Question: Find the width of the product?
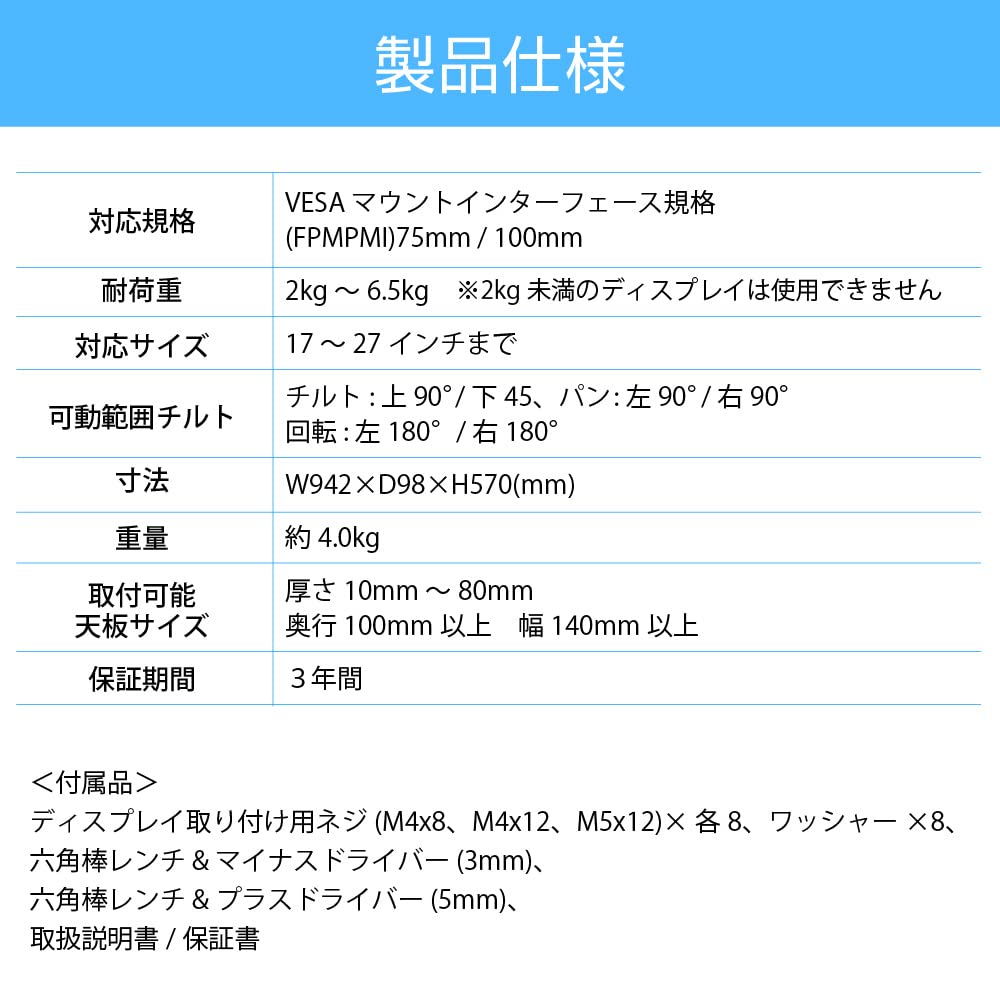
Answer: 75.0 millimetre